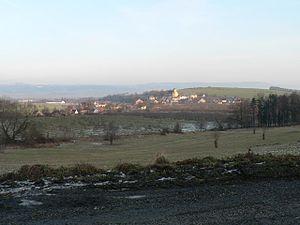
Nová Hradečná est une commune du district et de la région d'Olomouc, en République tchèque. Sa population s'élevait à 802 habitants en 2018.